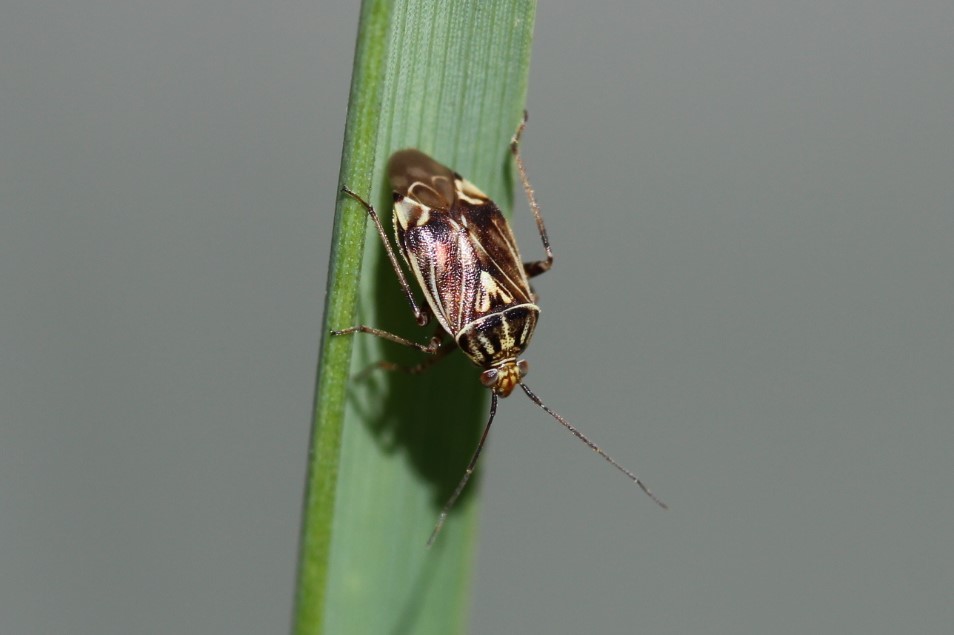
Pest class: lygus_bug